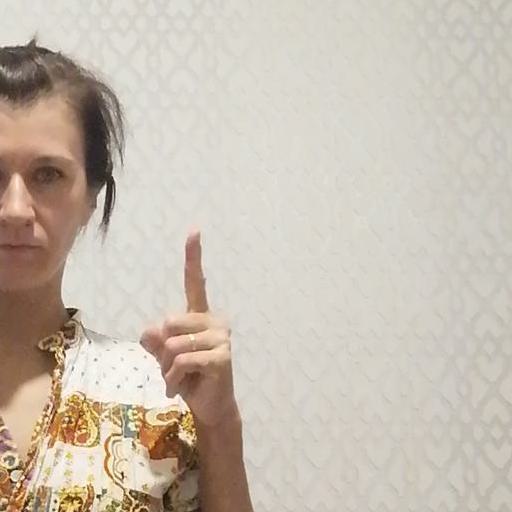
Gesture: one